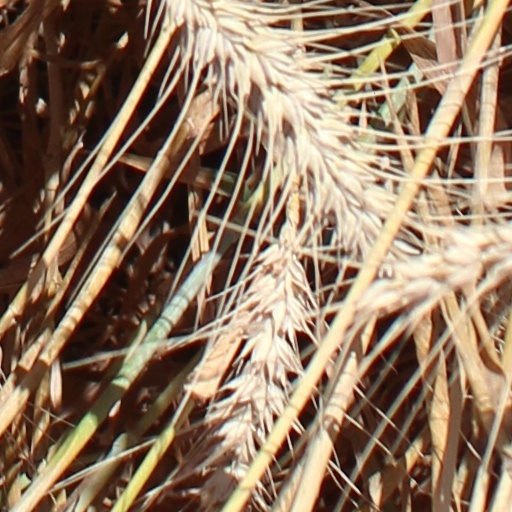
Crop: wheat